Yokohama Chinatown

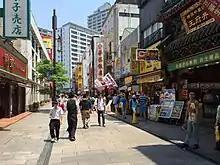
Walking area

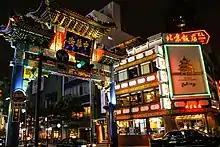
Chōyōmon Gate At Night

Yokohama Chinatown is the largest Chinatown in Japan, larger than both Kobe Chinatown and Nagasaki Chinatown. There are roughly 250 Chinese-owned or themed shops and restaurants scattered throughout the district, with the highest concentration centered on a area.